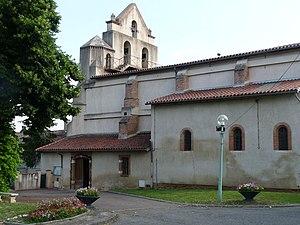
Eglise de Flourens, Haute-Garonne, France
La liste des églises de la Haute-Garonne recense de manière exhaustive les églises situées dans le département français de la Haute-Garonne.
Flourens est une commune française située dans le département de la Haute-Garonne, en région Occitanie.